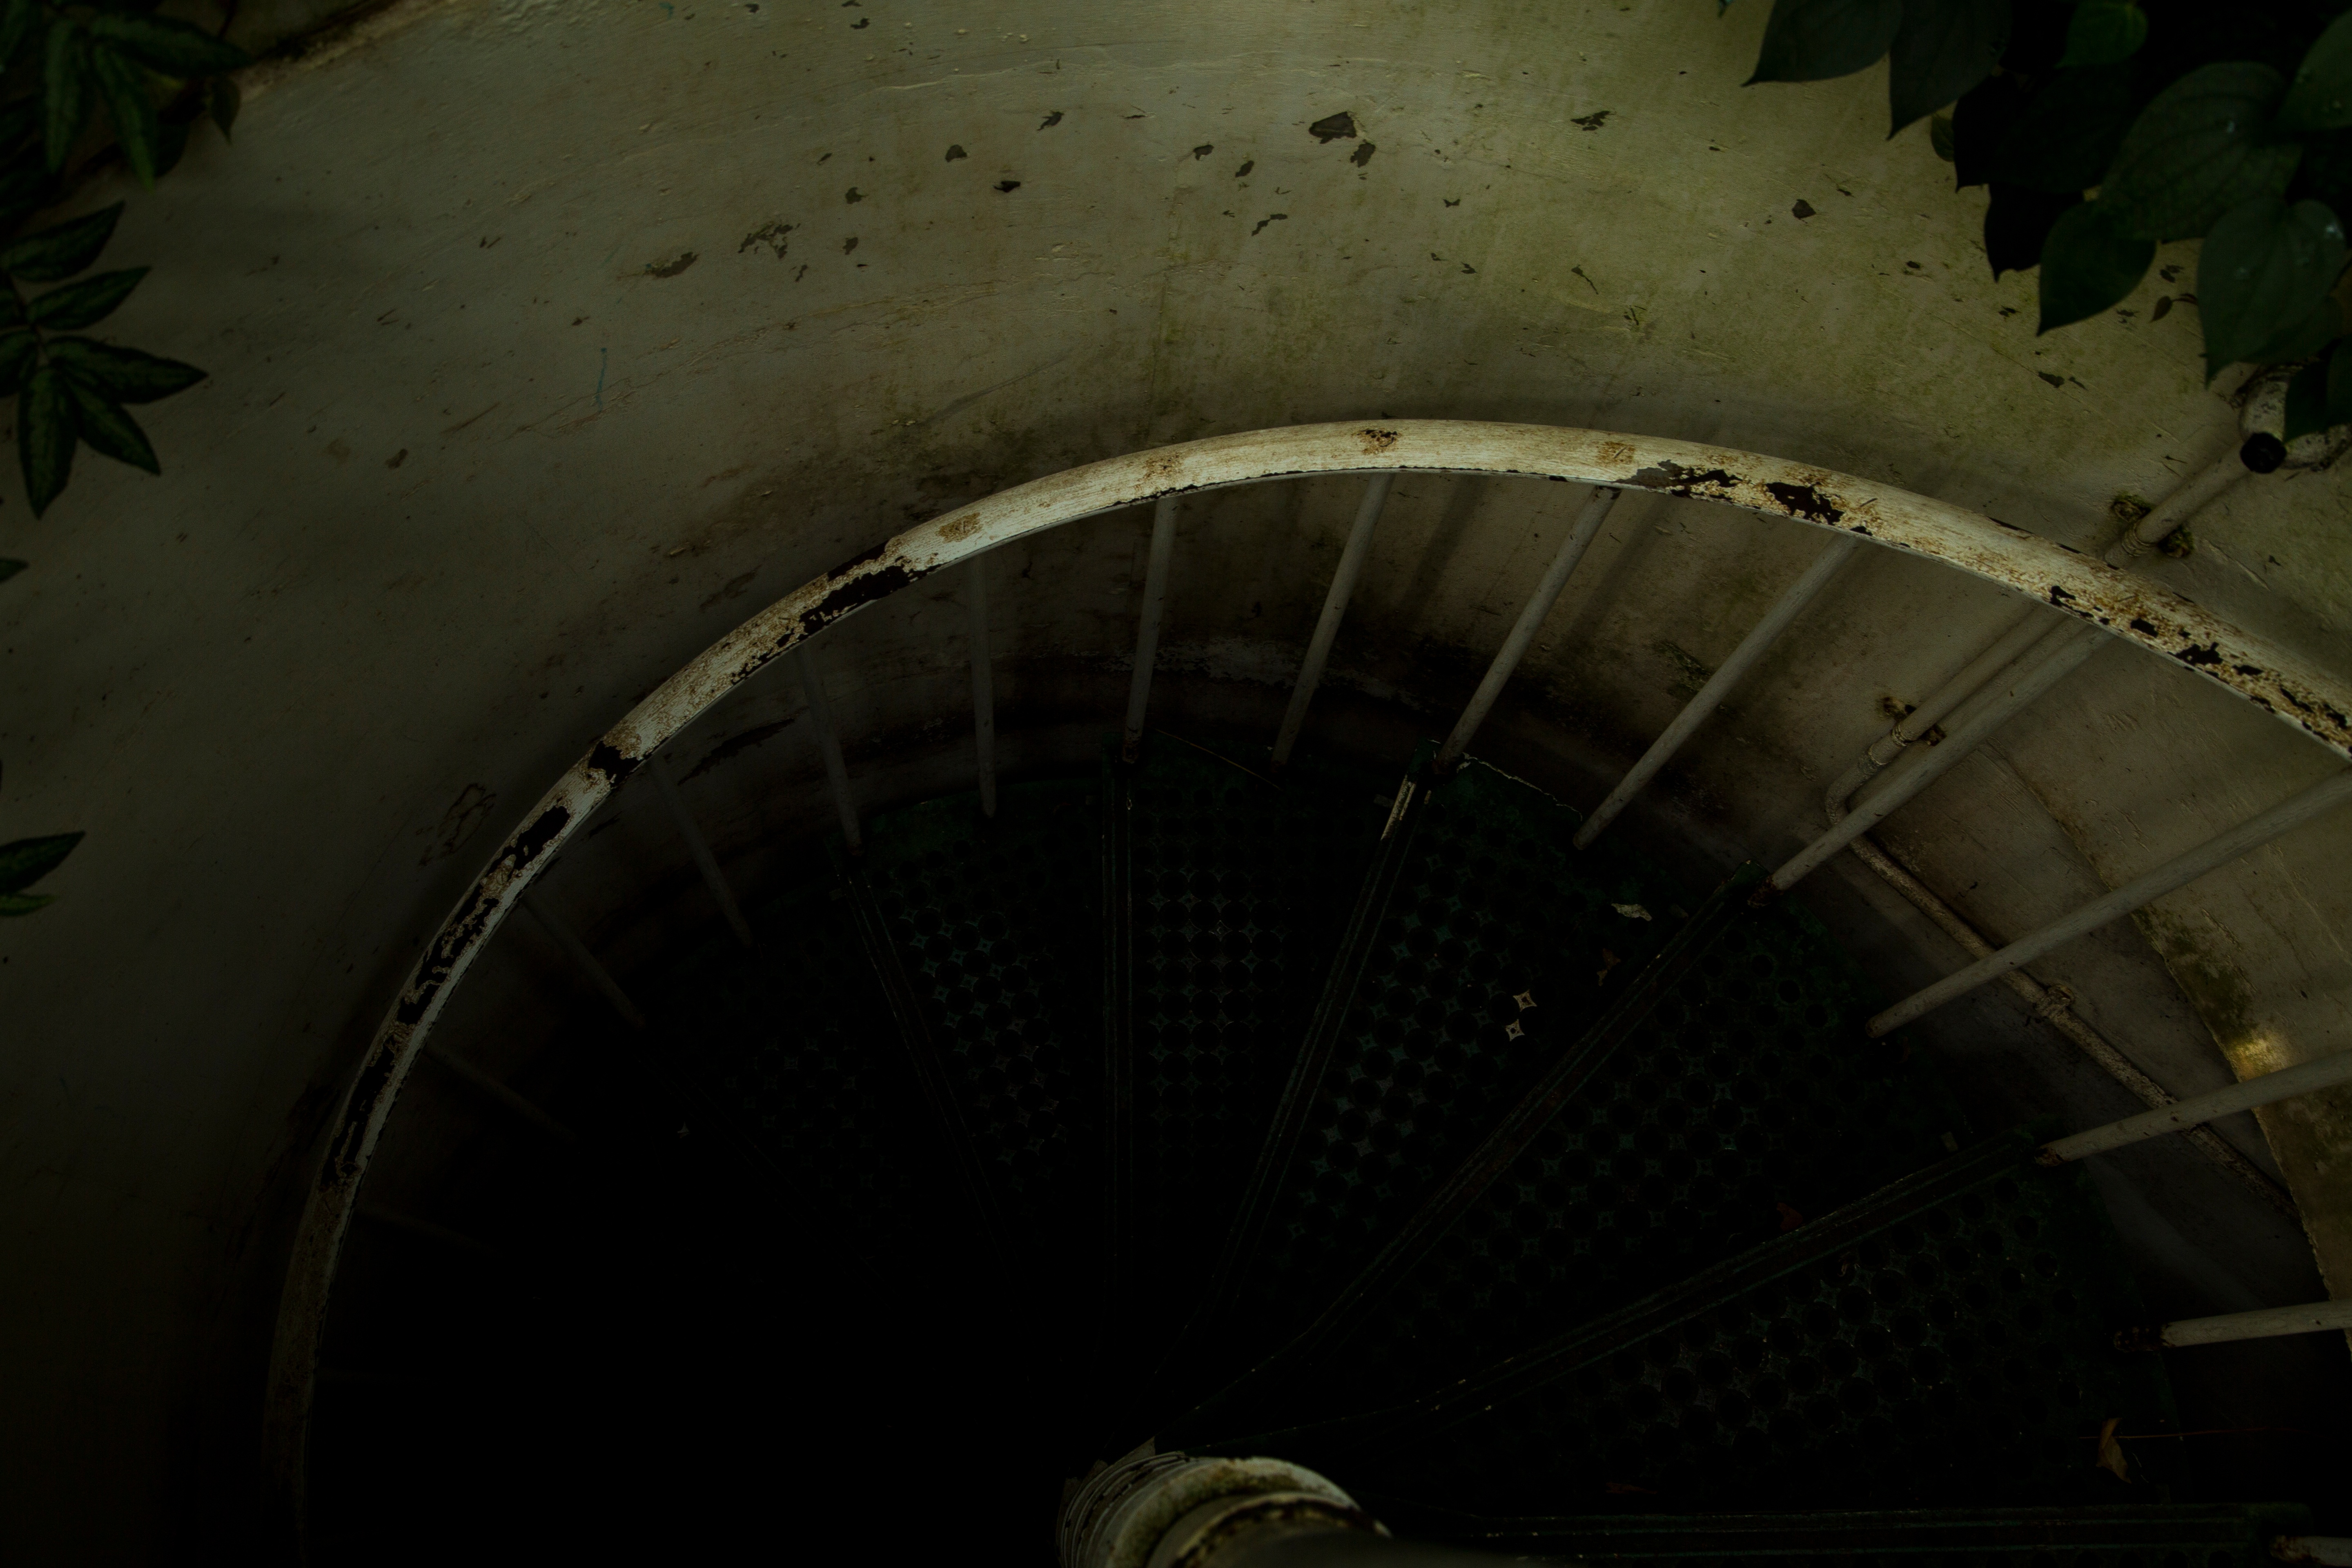
light, wheel, tunnel, darkness, infrastructure